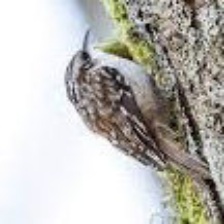
Species: BROWN CREPPER
Scientific name: CERTHIA AMERICANA